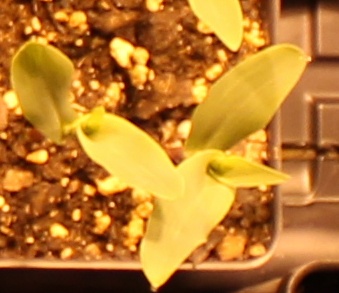
Label: Corn